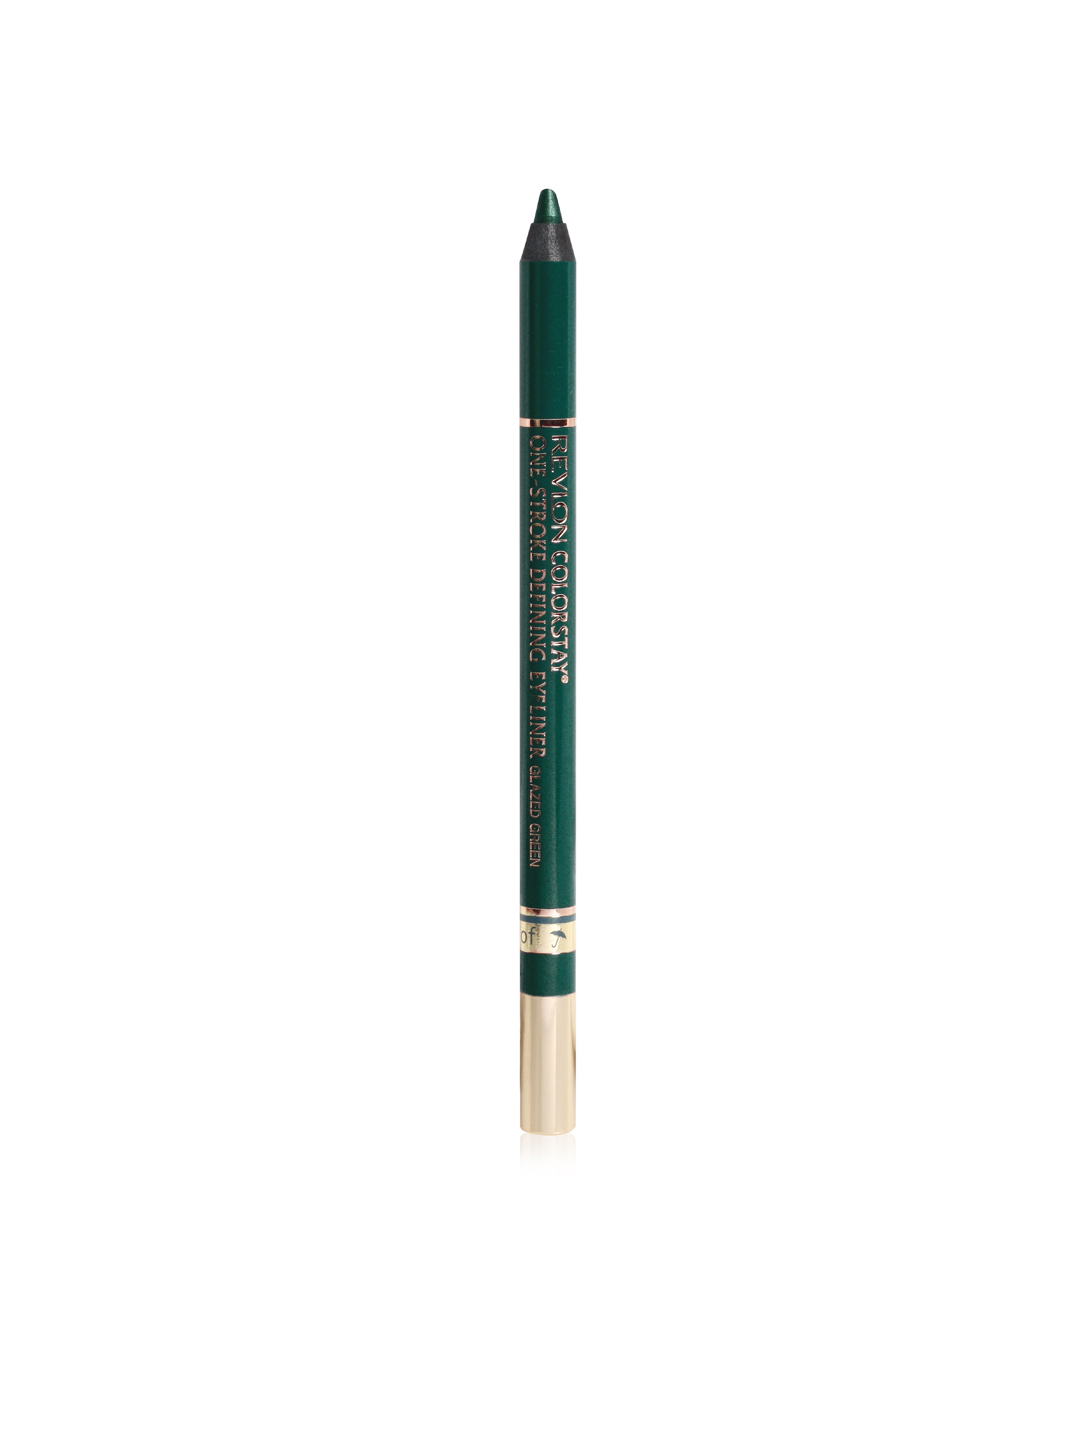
Revlon Colorstay One-Stroke Defining Glazed Green Eye Pencil
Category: Personal Care / Makeup / Kajal and Eyeliner
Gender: Women
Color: Green
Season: Spring 2017
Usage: Casual